Bisector (music)

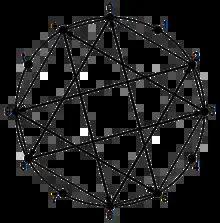
Octatonic scale produced by a chain or circle of bisectors

In diatonic set theory, a bisector divides the octave approximately in half (the equal tempered tritone is exactly half the octave) and may be used in place of a generator to derive collections for which structure implies multiplicity is not true such as the ascending melodic minor, harmonic minor, and octatonic scales. Well formed generated collections generators and bisectors coincide, such as the perfect fifth (circle of fifths) in the diatonic collection. The term was introduced by Jay Rahn (1977), who considers any division between one and two thirds as approximately half (major third to minor sixth or 400 to 800 cents) and who applied the term only the equally spaced collections. Clough and Johnson both adapt the term to apply to generic scale steps. Rahn also uses aliquant bisector for bisectors which may be used to generate every note in a collection, in which case the bisector and the number of notes must be coprime. Bisectors may be used to produce the diatonic, harmonic minor, and ascending melodic minor collections. (Johnson 2003, p. 97, 101, 158n10-12)